Up Marden

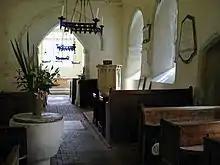
The interior of St Michael's showing the ancient font and the repaired chancel arch

No church was mentioned at Marden in the Domesday Survey, only those at Compton and Stoughton. Before 1121 however Up Marden church had been given, along with Stoughton church, to Lewes Priory by Savaric fitz-Cane. St Michael's Church stands above sea level on a ridge where it is approached along a farm track. Described by Ian Nairn as having one of the loveliest interiors in England the church is all of 13th century construction. The triangular chancel arch between chancel and unaisled nave is a 16th-century repair to the original 13th-century arch. The walls and wagon roofs are plastered and the floors of brick. The windows are large simple lancets, with the east window consisting of three together under a rere-arch. The tower has a weatherboarded bell chamber. The chancel contains a trefoil headed piscina. A more recent feature for such an ancient church is the Victorian stone pulpit with ogee-panelled sides which, in Nairn's opinion, fits in perfectly. In 1628 a bell was cast for the church by bell founders Thomas Wakefield and Bryan Eldridge. There were also two other bells, one dated 1620 and one unmarked, but all three have been taken down because of weakness in the bell tower.